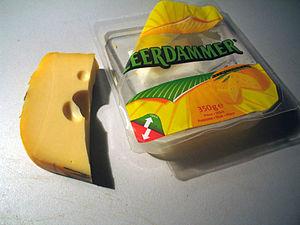
Leerdammer est une marque néerlandaise exploitée pour identifier commercialement une série de fromages industriels fabriqués par le groupe Bel. Cette marque, créée en 1974, domine le marché des fromages à pâte semi-cuite en Europe de l’Ouest.
La cuisine néerlandaise est particulièrement inspirée par le passé agricole des Pays-Bas. Bien que la cuisine varie selon les régions avec des produits spécifiques, il existe un certain nombre de plats et ingrédients typiquement néerlandais. Les plats et repas néerlandais sont souvent nutritifs et copieux car ils sont adaptés au travail qui fut essentiellement physique dans le passé aux Pays-Bas. Le pays est réputé pour ses nombreuses variétés de fromages. La cuisine néerlandaise accorde une place importante aux légumes par rapport à la viande comme dans la plupart des cuisines d'Europe du Nord.